Slavery in Haiti

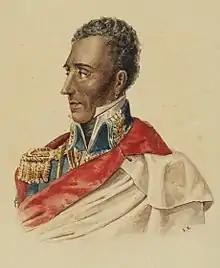
Jean-Pierre Boyer, president of Haiti from 1818 to 1843.

Some sugar planters, bent on earning high sugar yields, worked their slaves very hard. Costs to start a sugar cane plantation were very high, often causing the proprietor of the plantation to go into deep debt. Many slaves on sugar cane plantations died within a few years; it was cheaper to import new slaves than to improve working conditions. The death rate of slaves on Saint Domingue's sugar cane plantations was higher than anywhere else in the Western hemisphere; indeed, slaves working on sugar plantations in Saint-Domingue came to have a 6-10% annual mortality rate, causing St. Dominican sugar planters to import new slaves frequently.